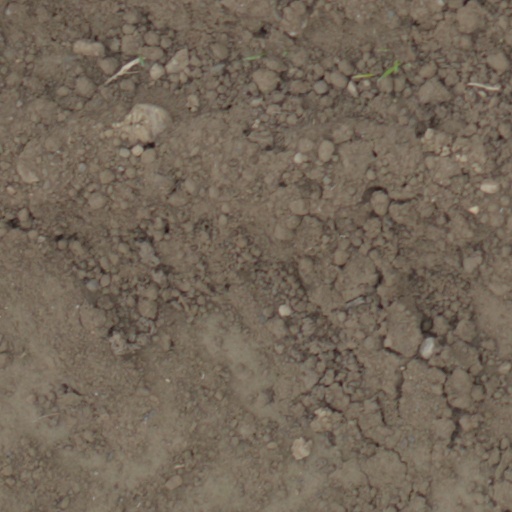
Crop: wheat